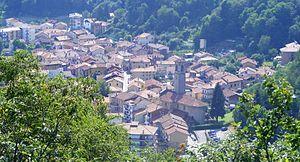
Tollegno est une commune italienne de la province de Biella dans la région Piémont en Italie.